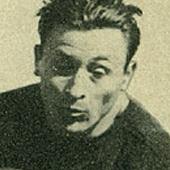
Age: 26